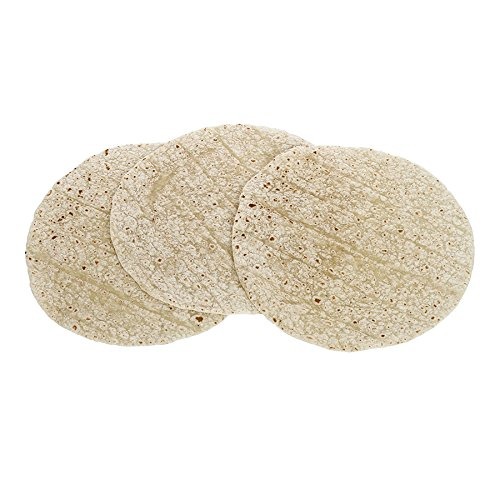
Item Name: Mission 12" Fry-Ready Flour Tortillas, packs of 8, 12 packs per case
Product Description: Mission Flour Tortilla, packs of 8, 12 packs per case
Value: 1.0
Unit: Count

Price: 56.505